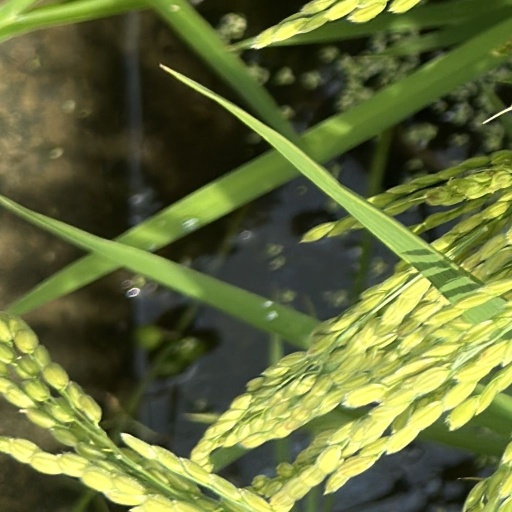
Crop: rice